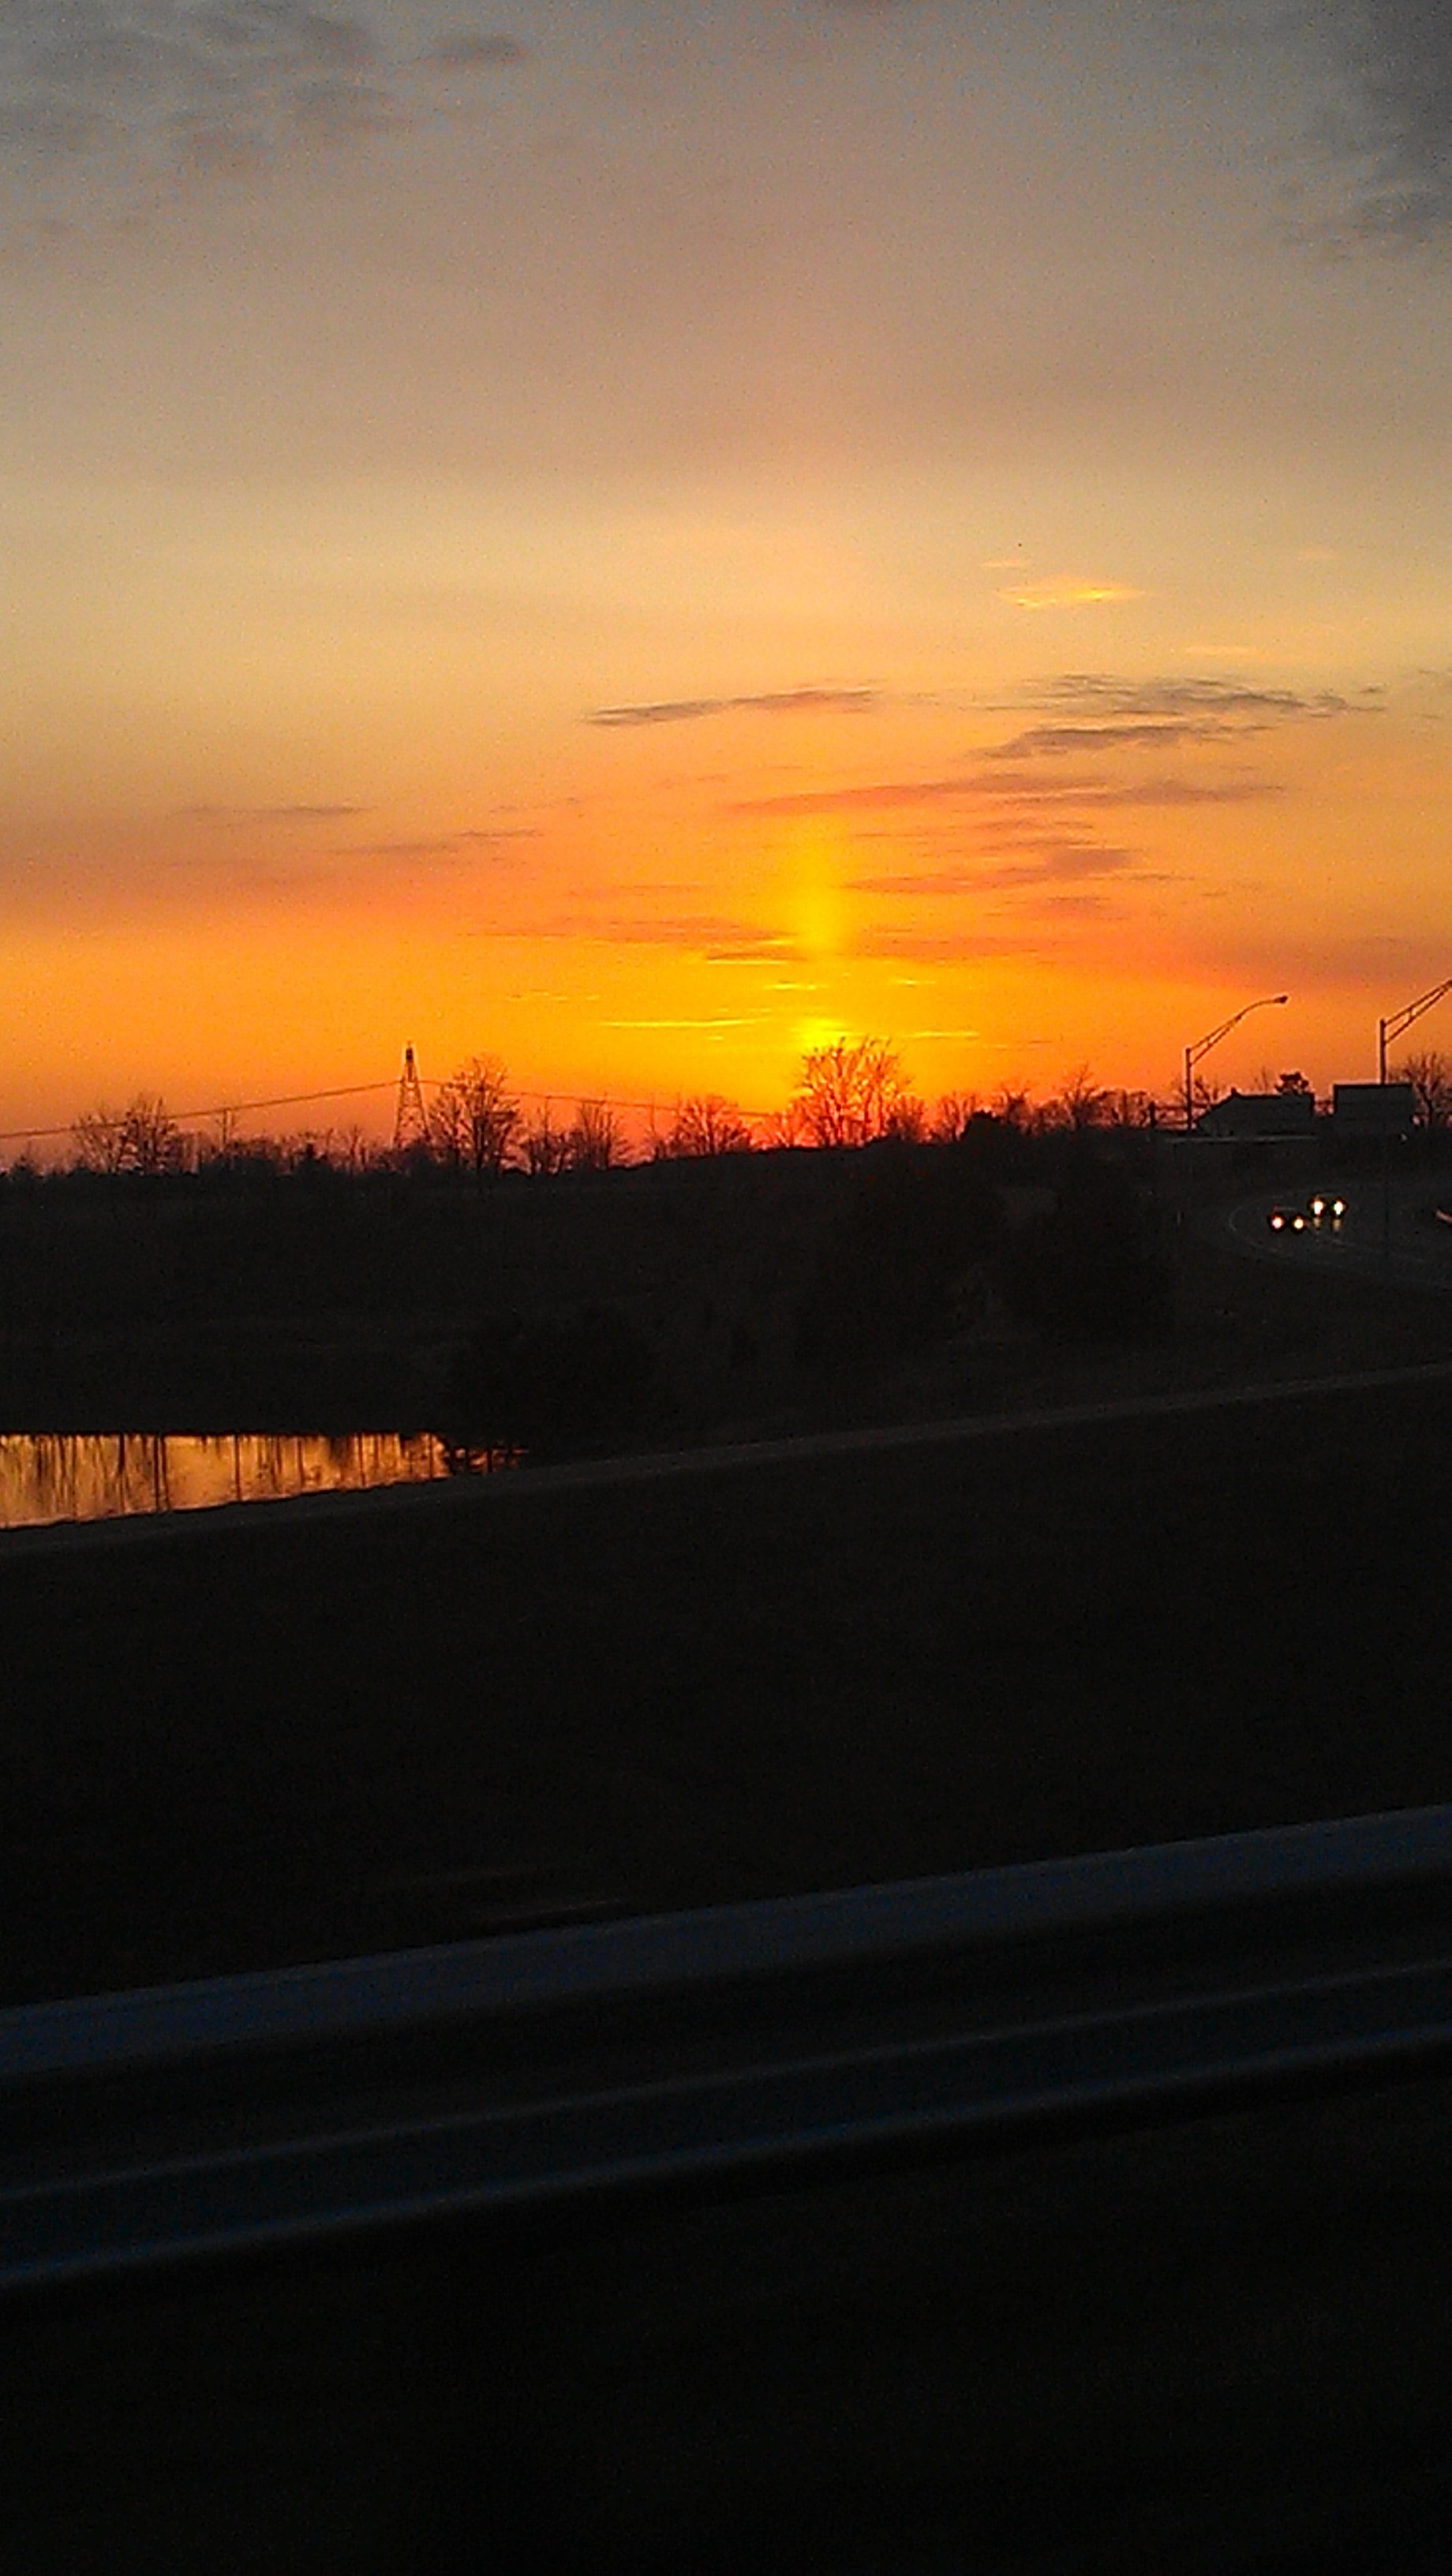
horizon, cloud, sky, sun, sunrise, sunset, sunlight, morning, dawn, dusk, evening, afterglow, atmospheric phenomenon